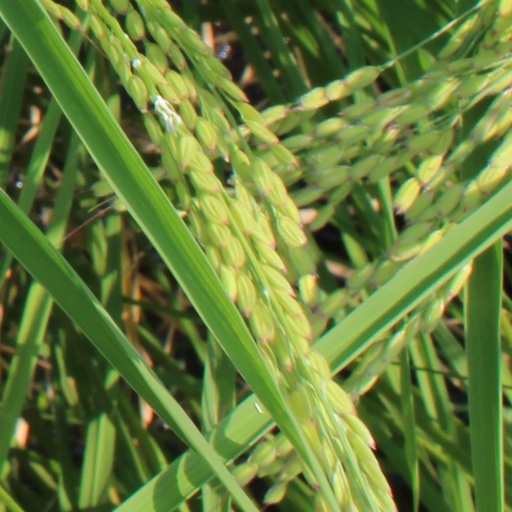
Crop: rice